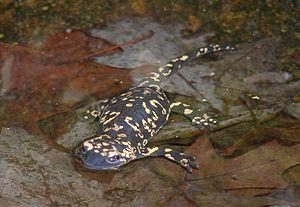
Viseu est une ville du Portugal, chef-lieu du district de Viseu dans la région Centre. Avec 25 freguesias, la municipalité de Viseu regroupe 99 274 habitants, dont 60 000 dans l'agglomération, sur un vaste territoire de 507,1 km². Viseu est également siège du diocèse et de la comarque, et regroupe de nombreuses administrations locales.